Giovanni Belletti

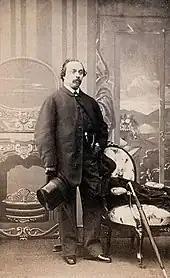
Belletti in Memphis in 1851

When Jenny Lind left Stockholm for Paris, Belletti returned to Italy; but when she came to London, the opera manager Benjamin Lumley, upon her advice, persuaded him to come to sing with her again. In the meantime he had sung with great success at Florence and Livorno, in operas of Rossini and Donizetti. In 1848 he made his first appearance at Her Majesty's Theatre, in London, in Verdi's "Ernani", with Sophie Cruvelli, and during that season he sang at both opera houses in London. After singing with no less success in Paris, he was engaged, with Lind and Julius Benedict, by P. T. Barnum, for a tour in the United States from 1850 to 1852; during the tour he maintained his reputation and contributed to the enthusiastic reception which the company obtained in America.